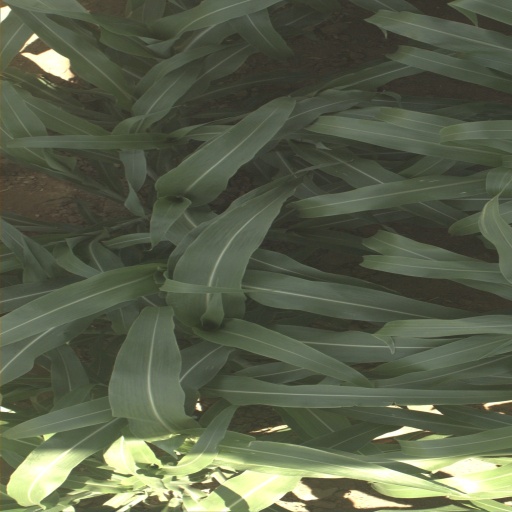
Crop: sorghum